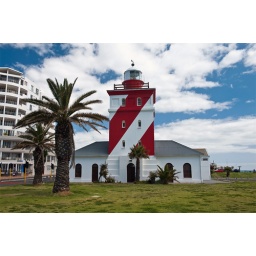
The oldest lighthouse in Cape Town built in 1824 and retains its original distinctive red and white colours.